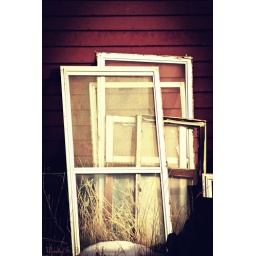
Some old window and door frames leaning against an old barn. I loved the texture in this photo.